Ghostface Killah

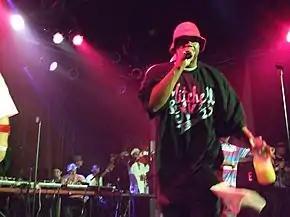
Ghostface Killah at Highline Ballroom in New York in 2007

In 2006, Ghostface teamed up with underground artist MF Doom for a still-unreleased album entitled "Swift & Changeable". MF Doom also produced several songs for Ghostface's 2006 album "Fishscale", on which he chose to revert to the stage name "Ghostface Killah", rather than just "Ghostface". The album debuted strongly, appearing at the #4 position on the U.S. "Billboard" 200 and at #2 on the R&B charts, the rapper's most auspicious chart showing since the heyday of the Wu-Tang Clan and the release of his solo debut. The album also received near-unanimous positive reviews. Ghostface embarked on a limited-date tour of U.S. venues in support of the album, performing several of his concerts together with most of the other members of the Wu-Tang Clan.